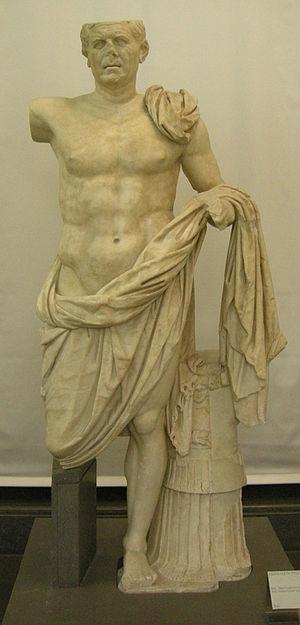
Le palais Massimo des Thermes est un palais du XIXᵉ siècle, situé à Rome, dans le quartier de Castro Pretorio, sur la Piazza dei Cinquecento, près de la gare Termini. Il doit son nom à la famille Massimo, qui en fut propriétaire, et aux thermes de Dioclétien, dont il est voisin.